2007 World Sprint Speed Skating Championships

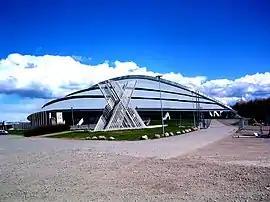
Vikingskipet (Hamar)

The 2007 World Sprint Speed Skating Championships were held in Vikingskipet, Hamar, on 20–21 January 2007. They were the 36th World Championships, and it was the third time the Championships were held in Hamar. Several of the world's top skaters, including the top two from the 2006 men's and women's standings, did not take part in the competition, while Lee Kang-seok (men), Lee Sang-hwa and Wang Beixing (women), all among the top three in the 500 meter World Cup rankings, did not take part as they are competing in other colliding tournaments.